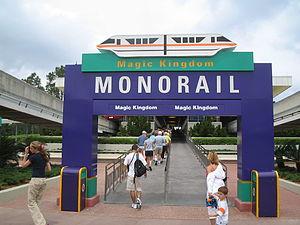
Le Transportation and Ticket Center est un hub multimodal créé en 1971 au sein du complexe de Walt Disney World Resort situé au sud du Seven Seas Lagoon.